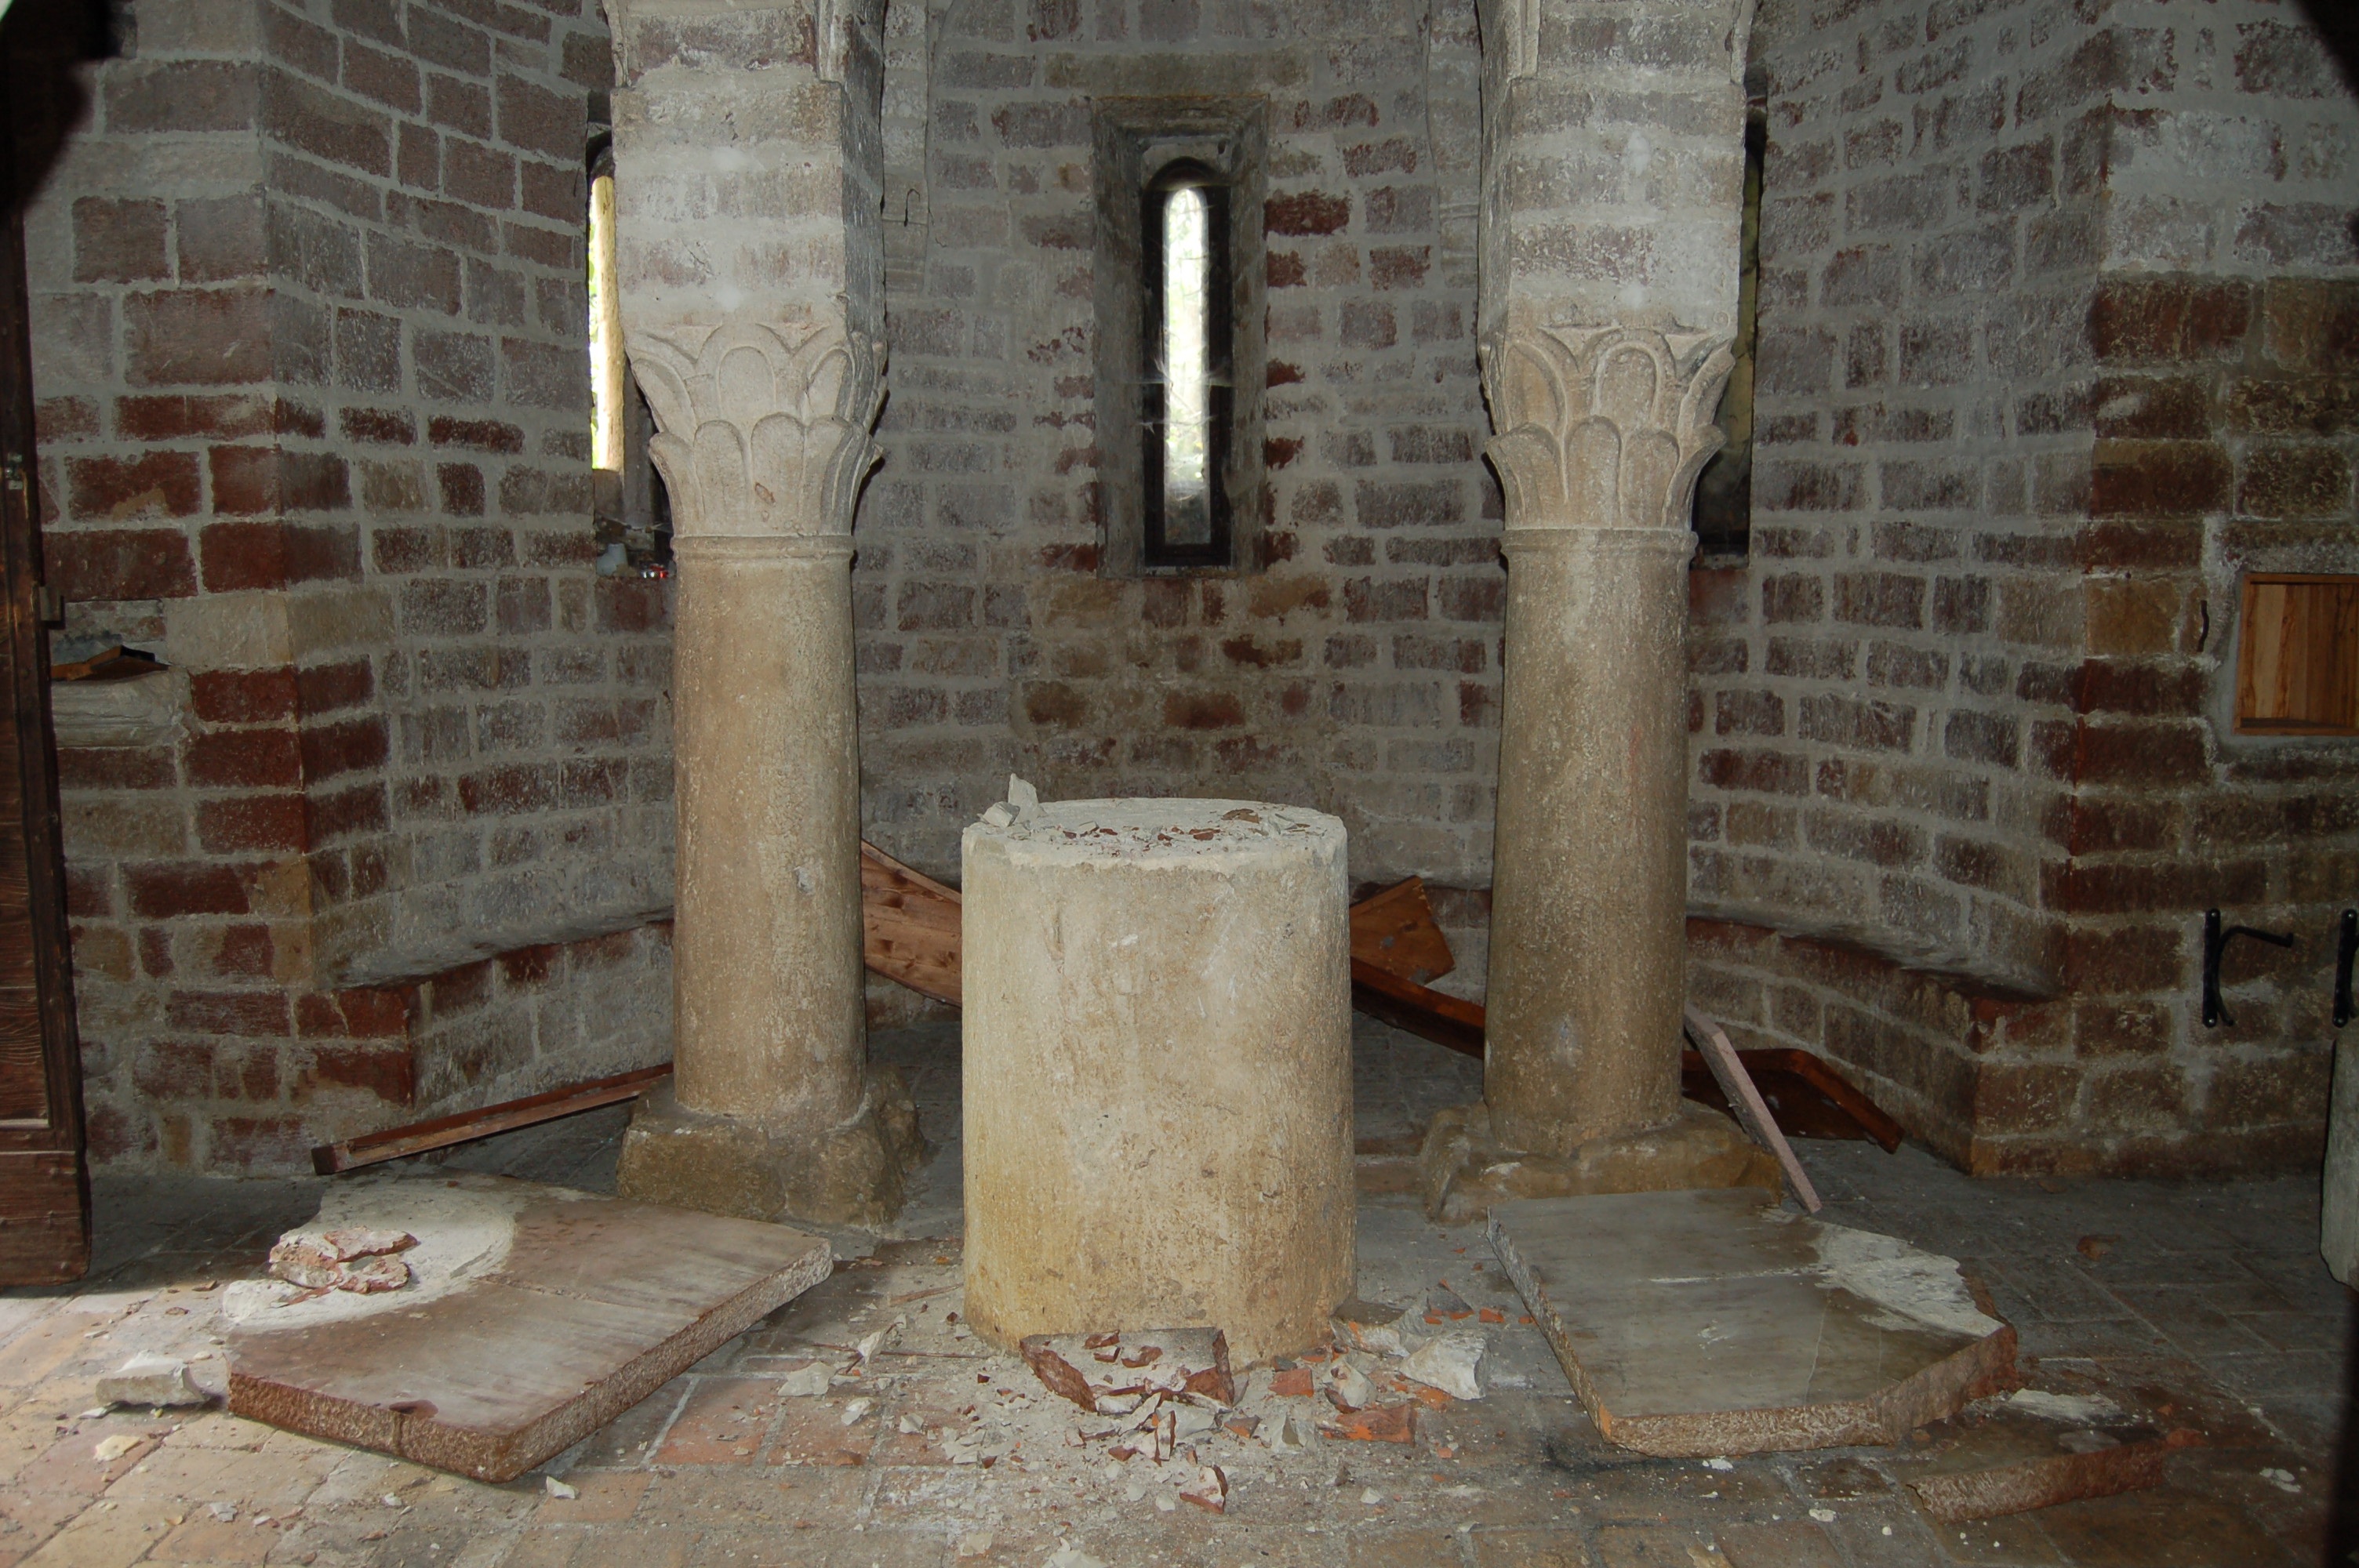
structure, wood, wall, column, brick, temple, ruins, brickwork, earthquake, collapse, crypt, ancient history